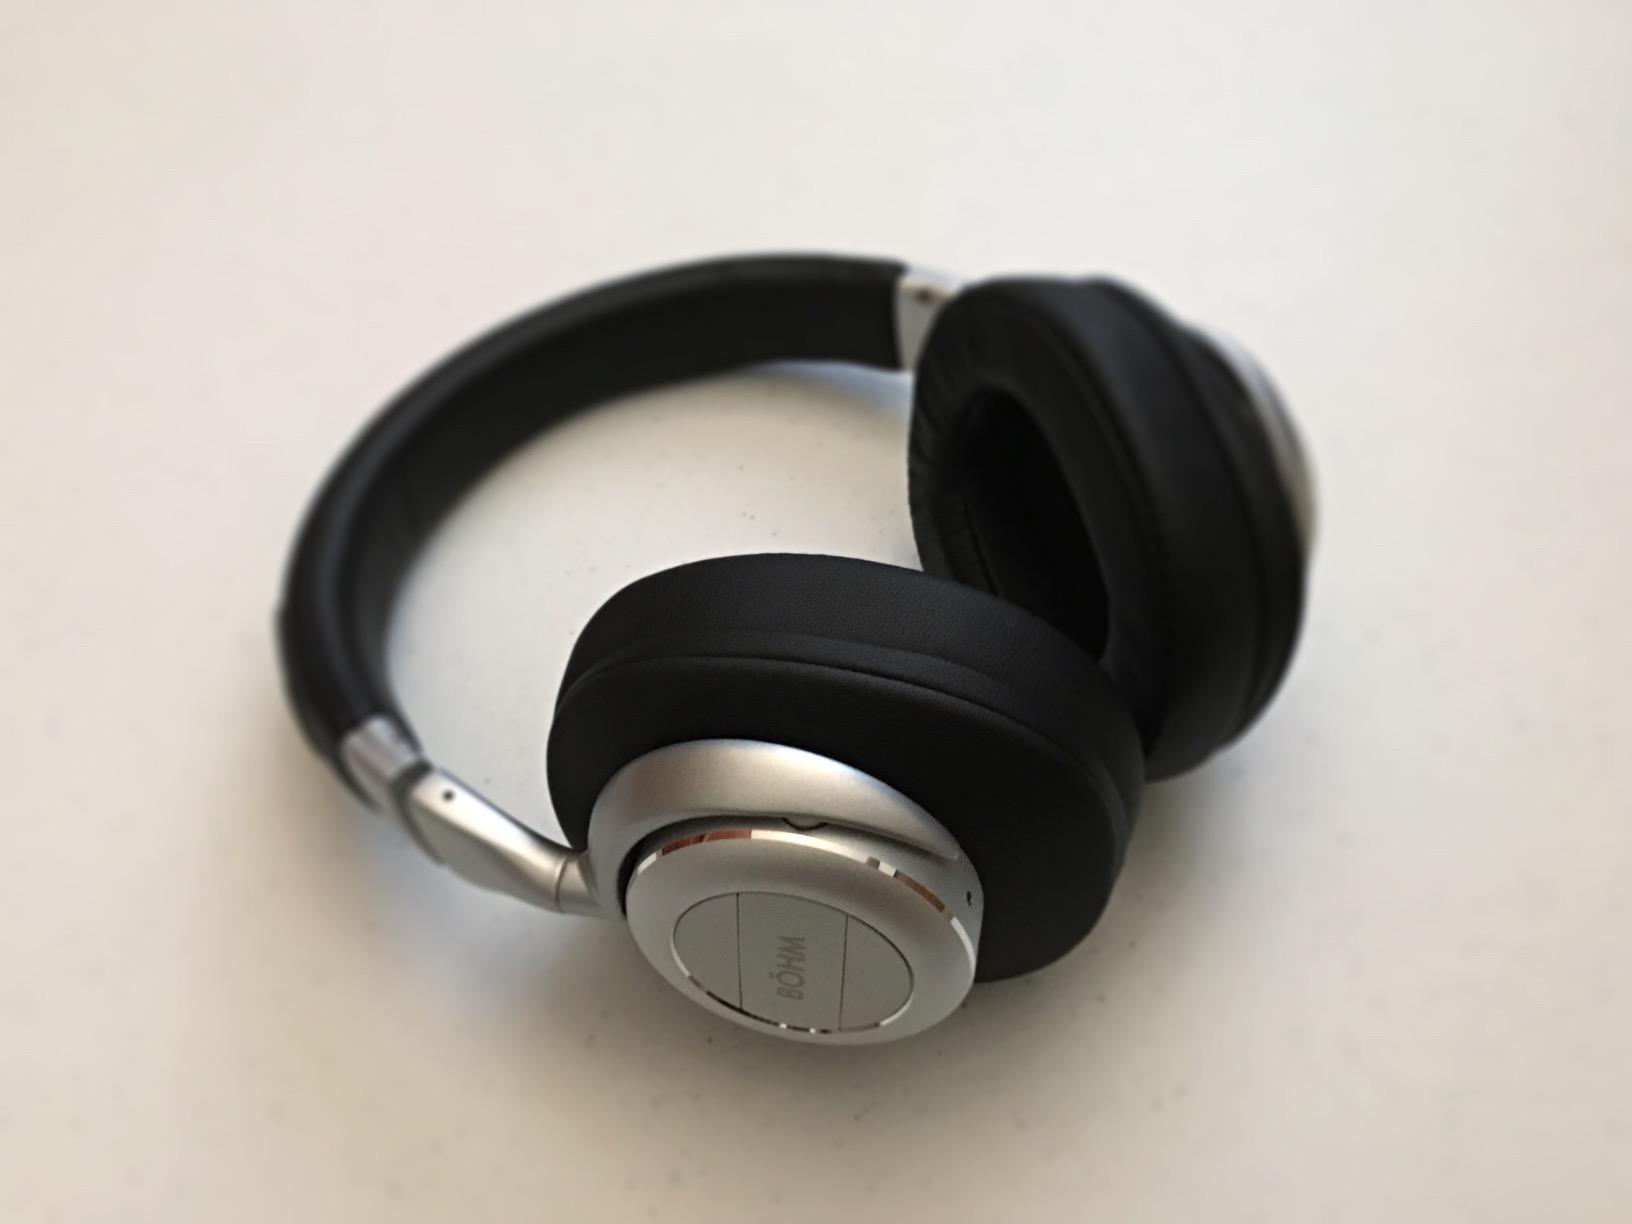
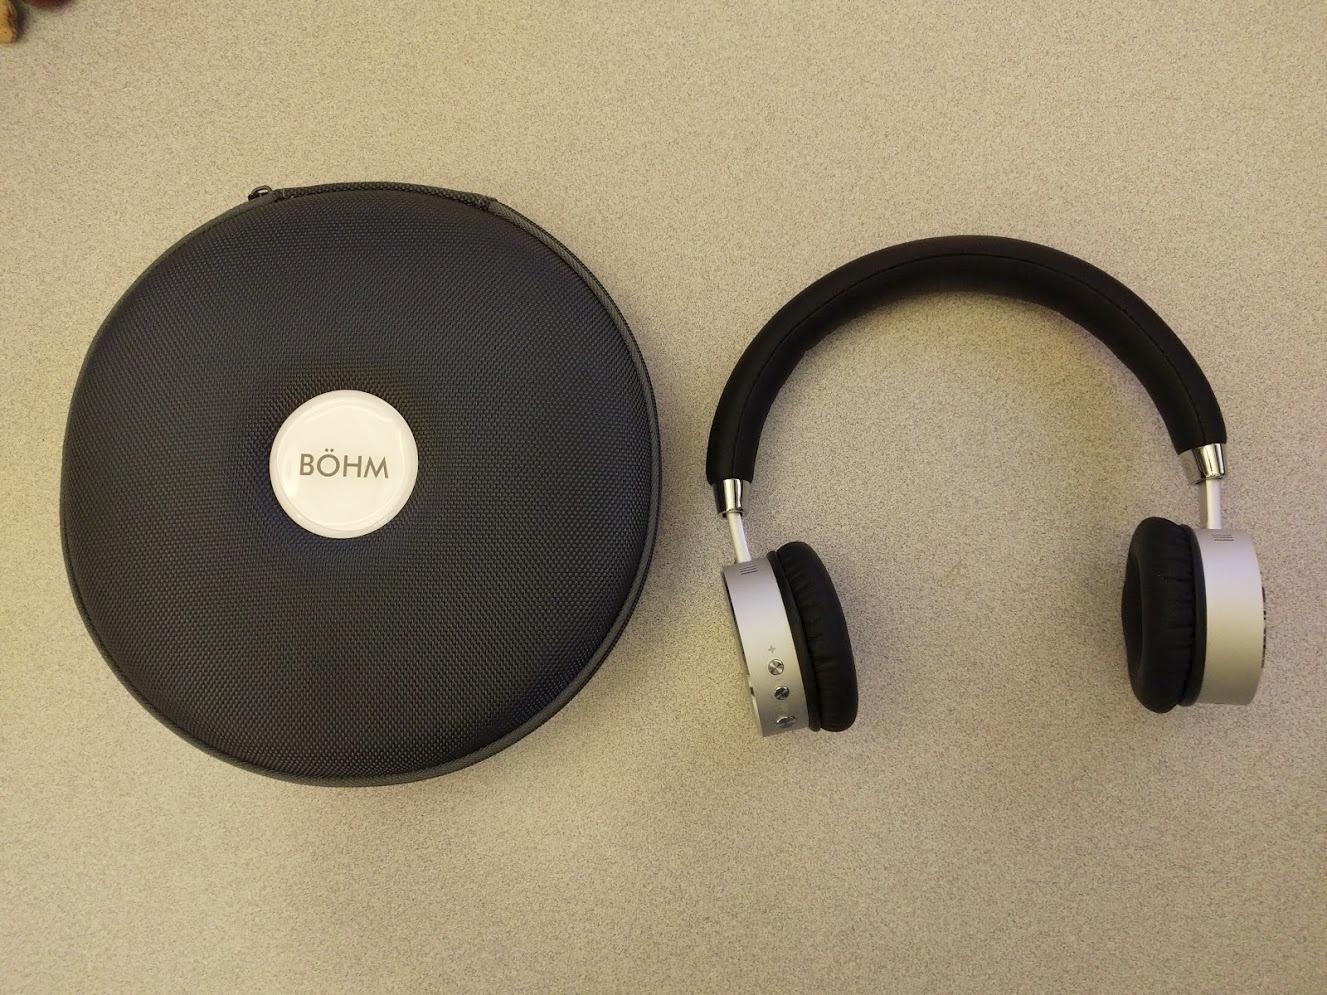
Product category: headphones
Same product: no